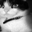
Label: cat